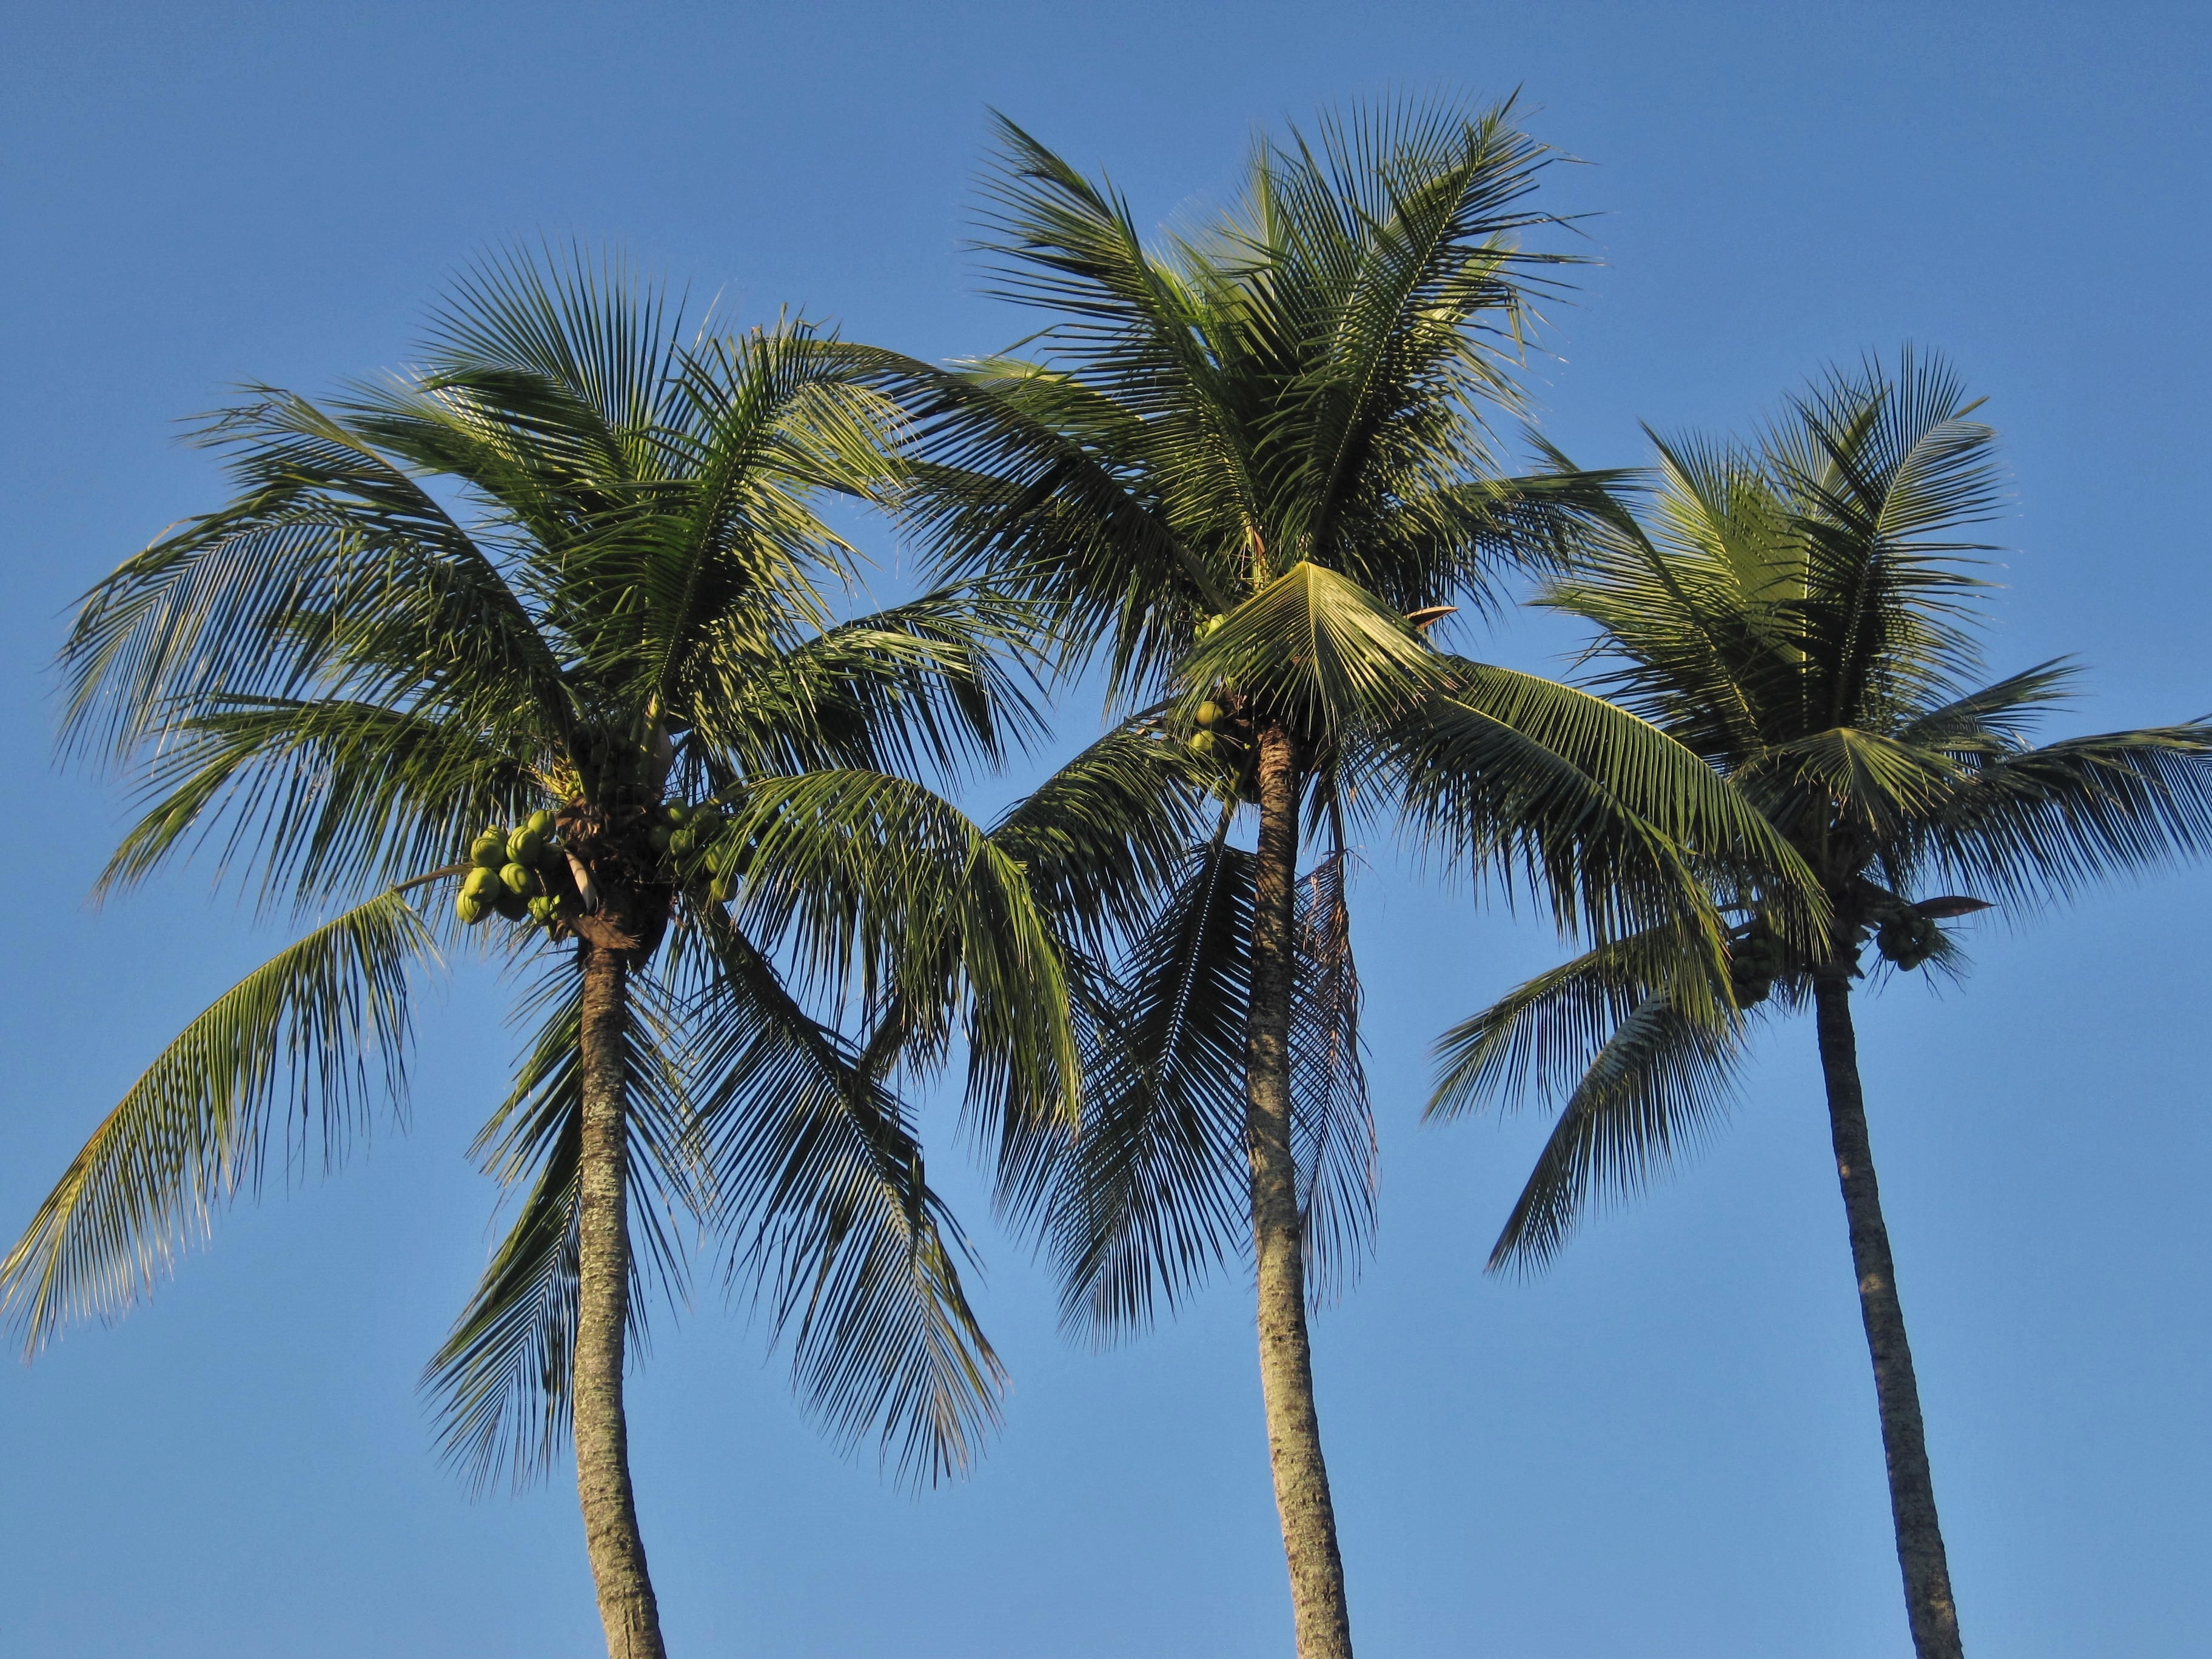
tree, nature, branch, plant, sky, flower, wind, produce, tropical, botany, blue, blue sky, frond, trees, rio, jamaica, caribbean, exotic, coconut trees, flowering plant, date palm, woody plant, land plant, arecales, palm family, borassus flabellifer, royal palms